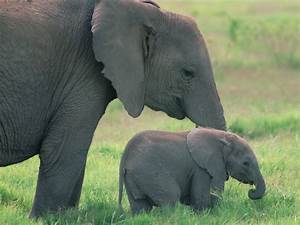
Label: elefante